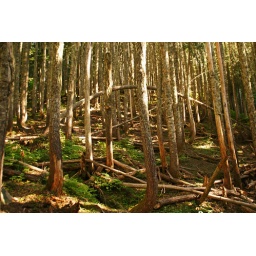
A bowed tree in the forest along the Hidden Lake trailMt. Baker-Snoqualmie National Forest, Washington